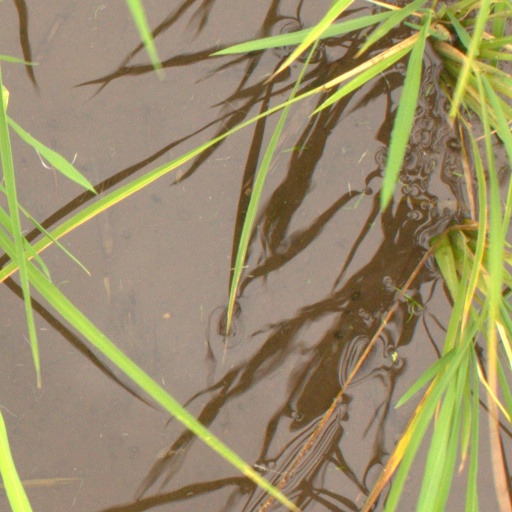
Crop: rice